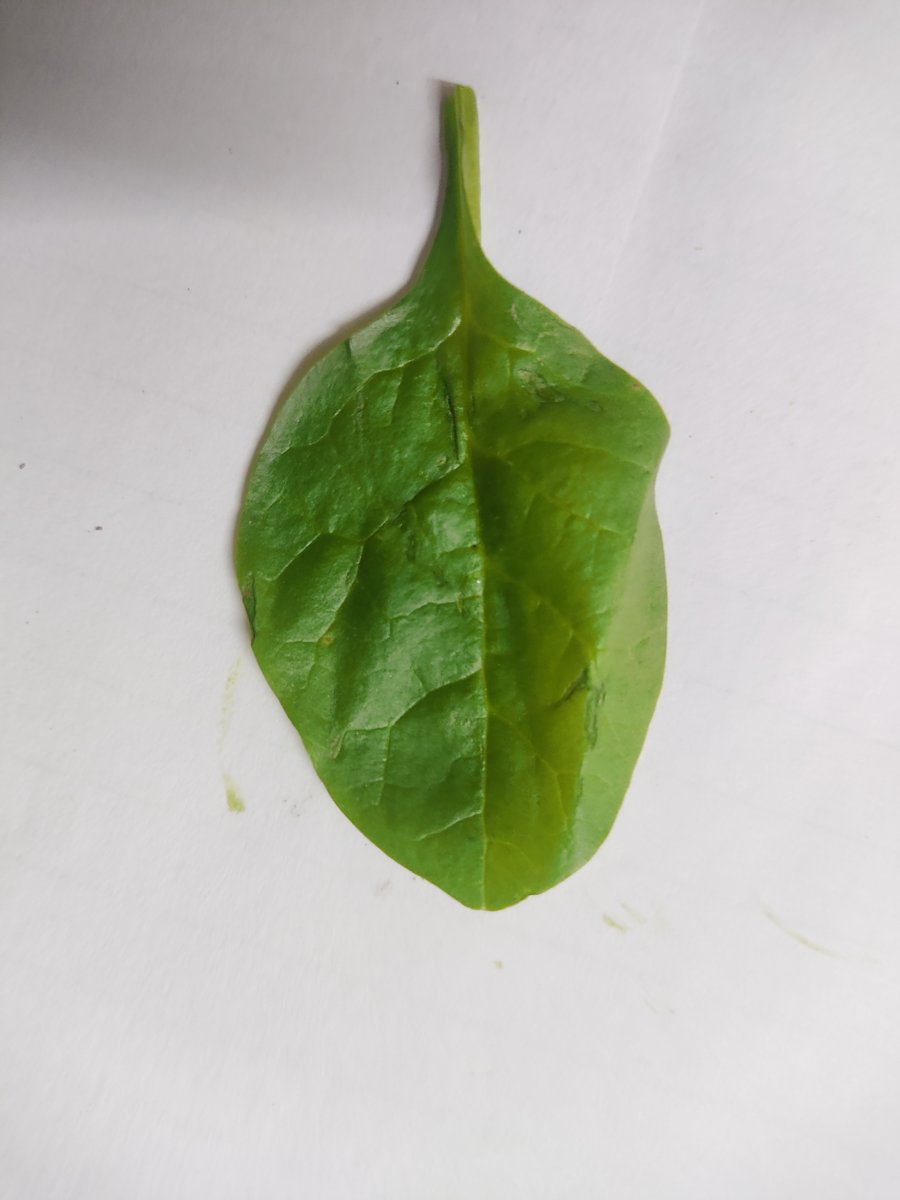
Label: Healthy-Leaf